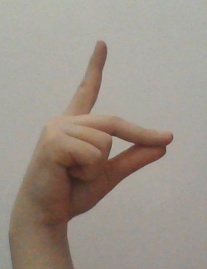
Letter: ta